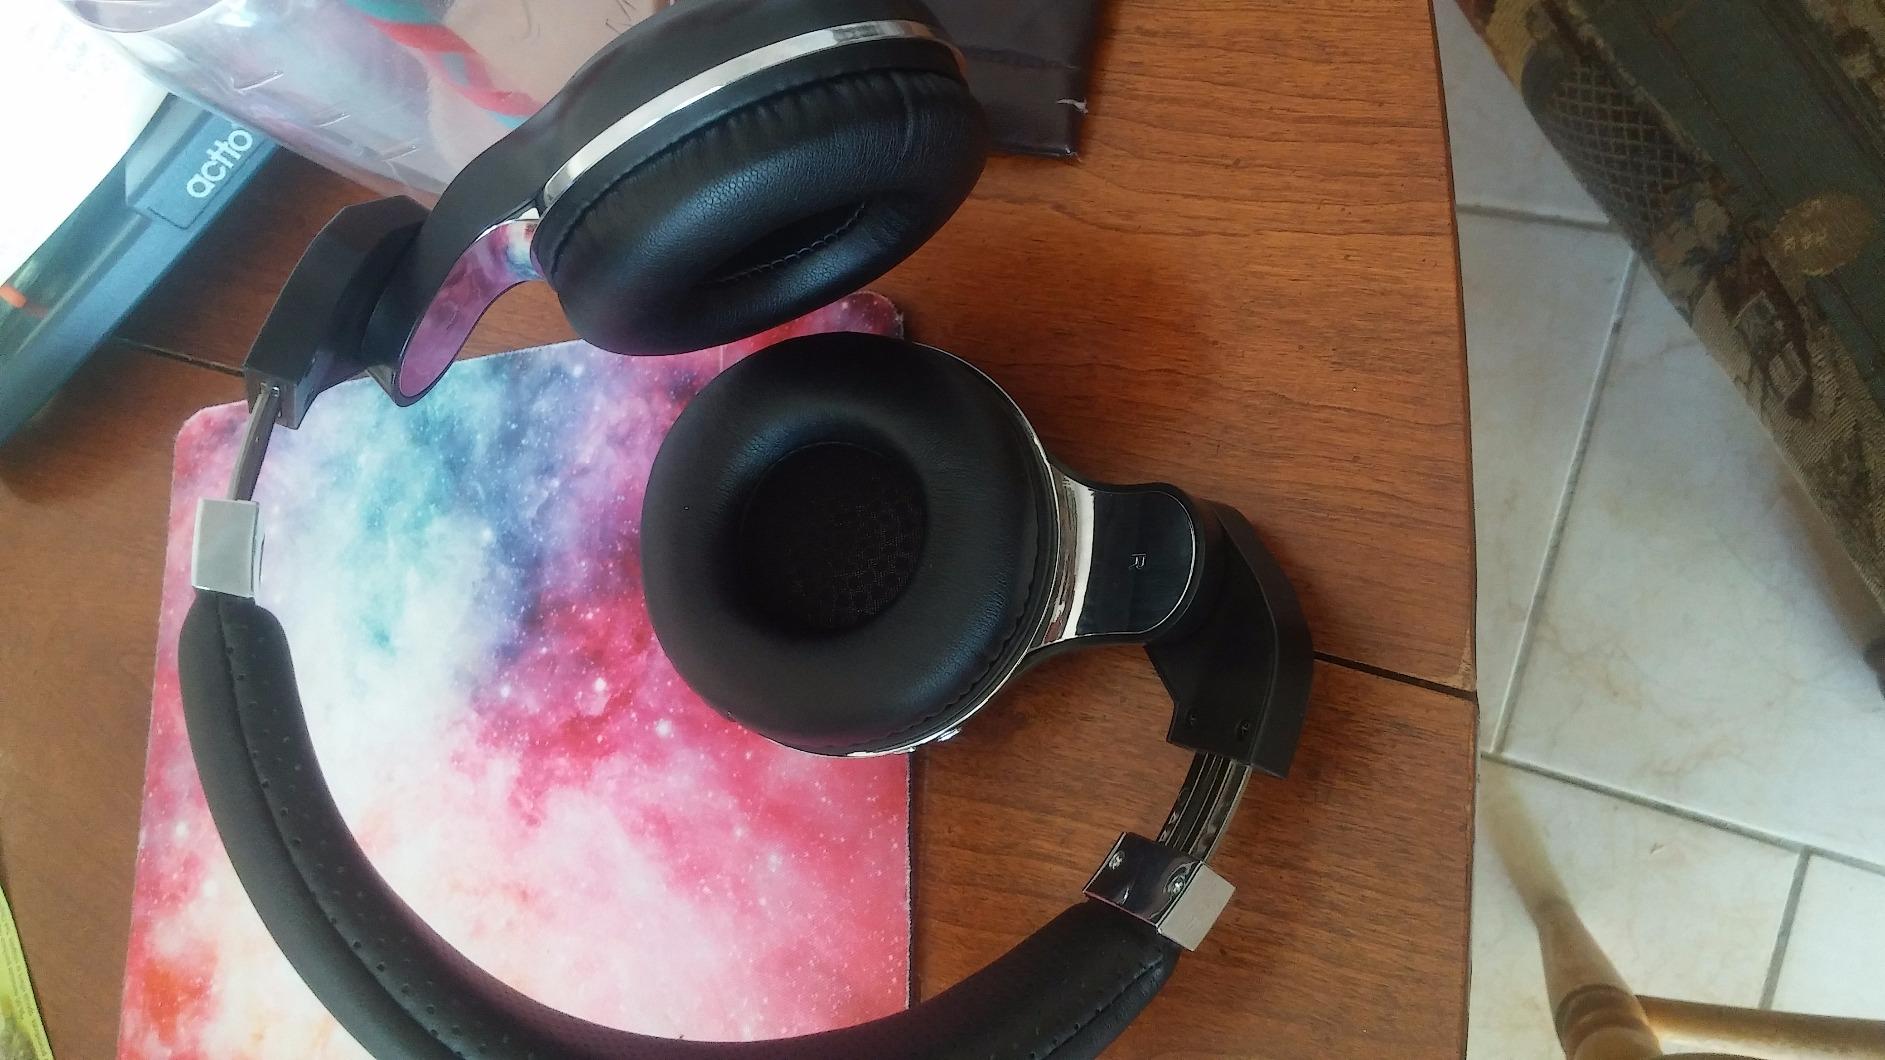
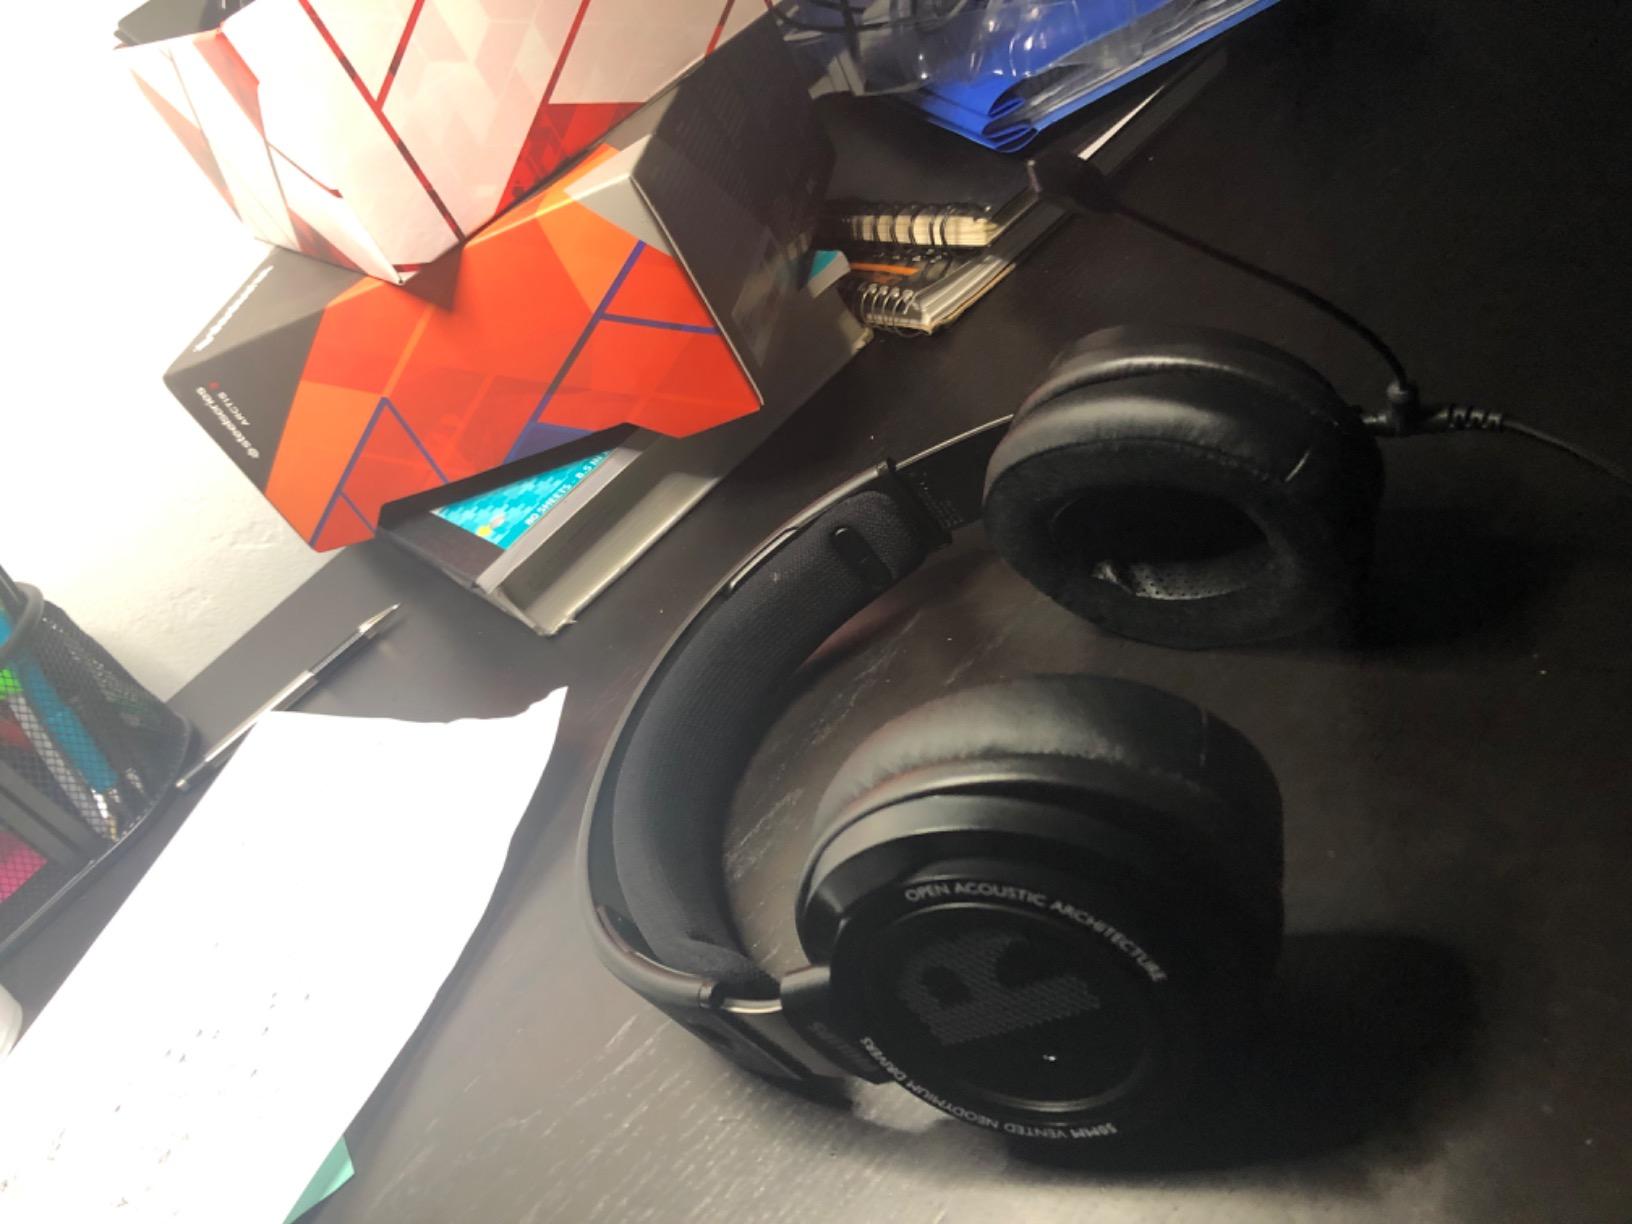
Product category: headphones
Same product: no